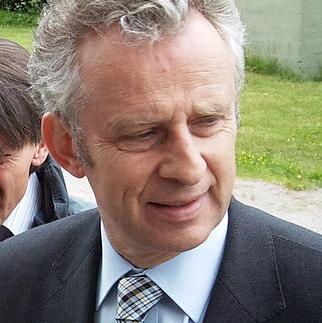
Age: 56